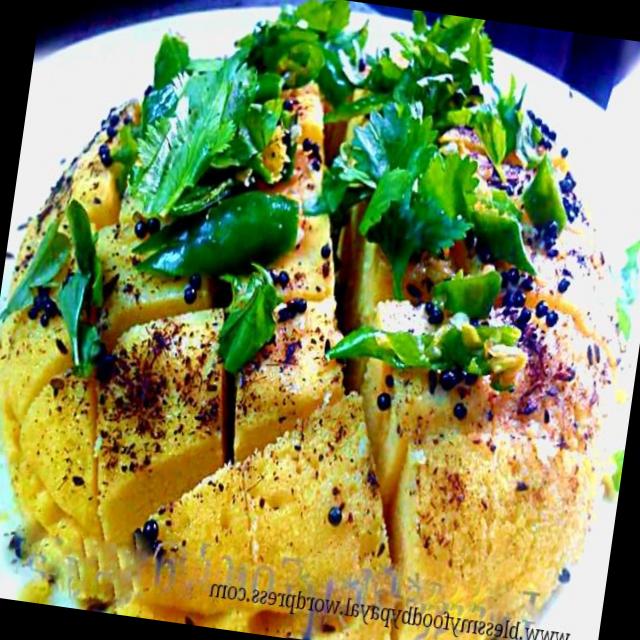
Dish: dhokla